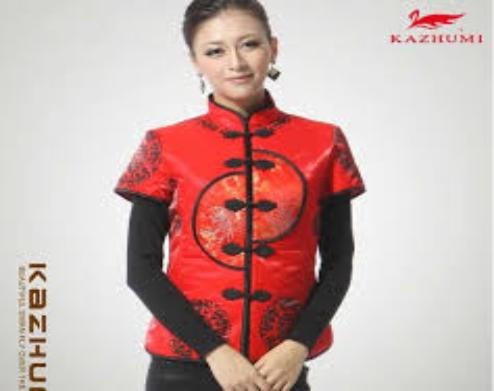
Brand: KaZhuMi
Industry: Clothes